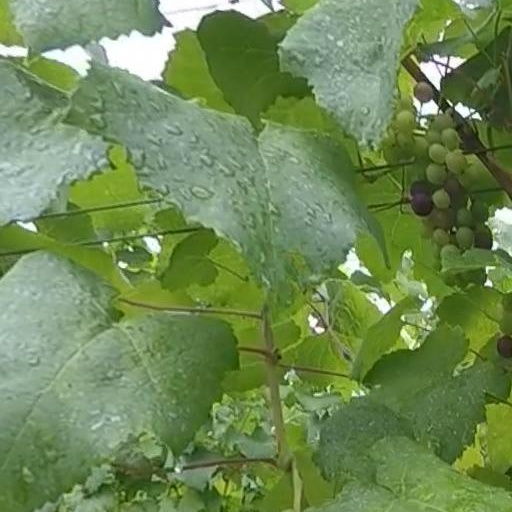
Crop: grape